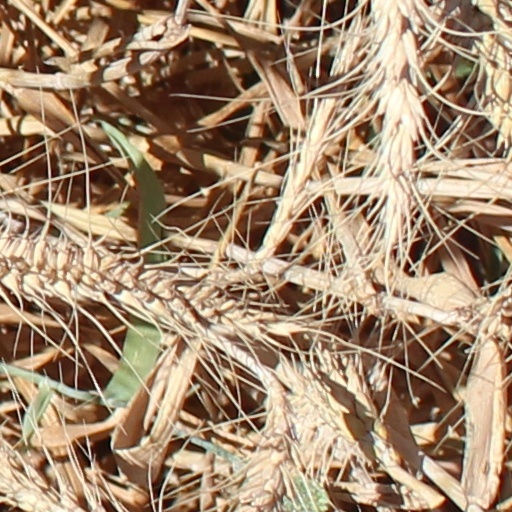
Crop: wheat